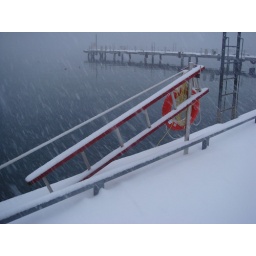
Love the contrast of the orange against the slate-grey water